Bandidos MC criminal allegations and incidents

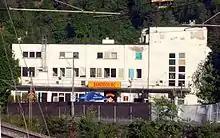
Bandidos headquarters in Oslo.

The National Criminal Investigation Service (NCIS, or "Kripos") considers the Bandidos an organized criminal motorcycle club. According to figures found in the Norwegian National Police Directorate for 2014, 62% of Bandidos members in Norway had previous criminal convictions. The club has five chapters and approximately forty members in the country. The Norwegian Bandidos are affiliated with the Chicanos and X-Team, and are allied with the Outlaws.